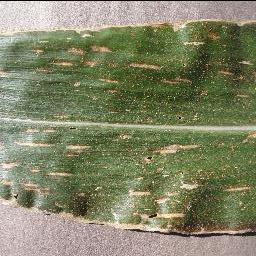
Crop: corn
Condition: (maize)_cercospora_spot_gray_spot